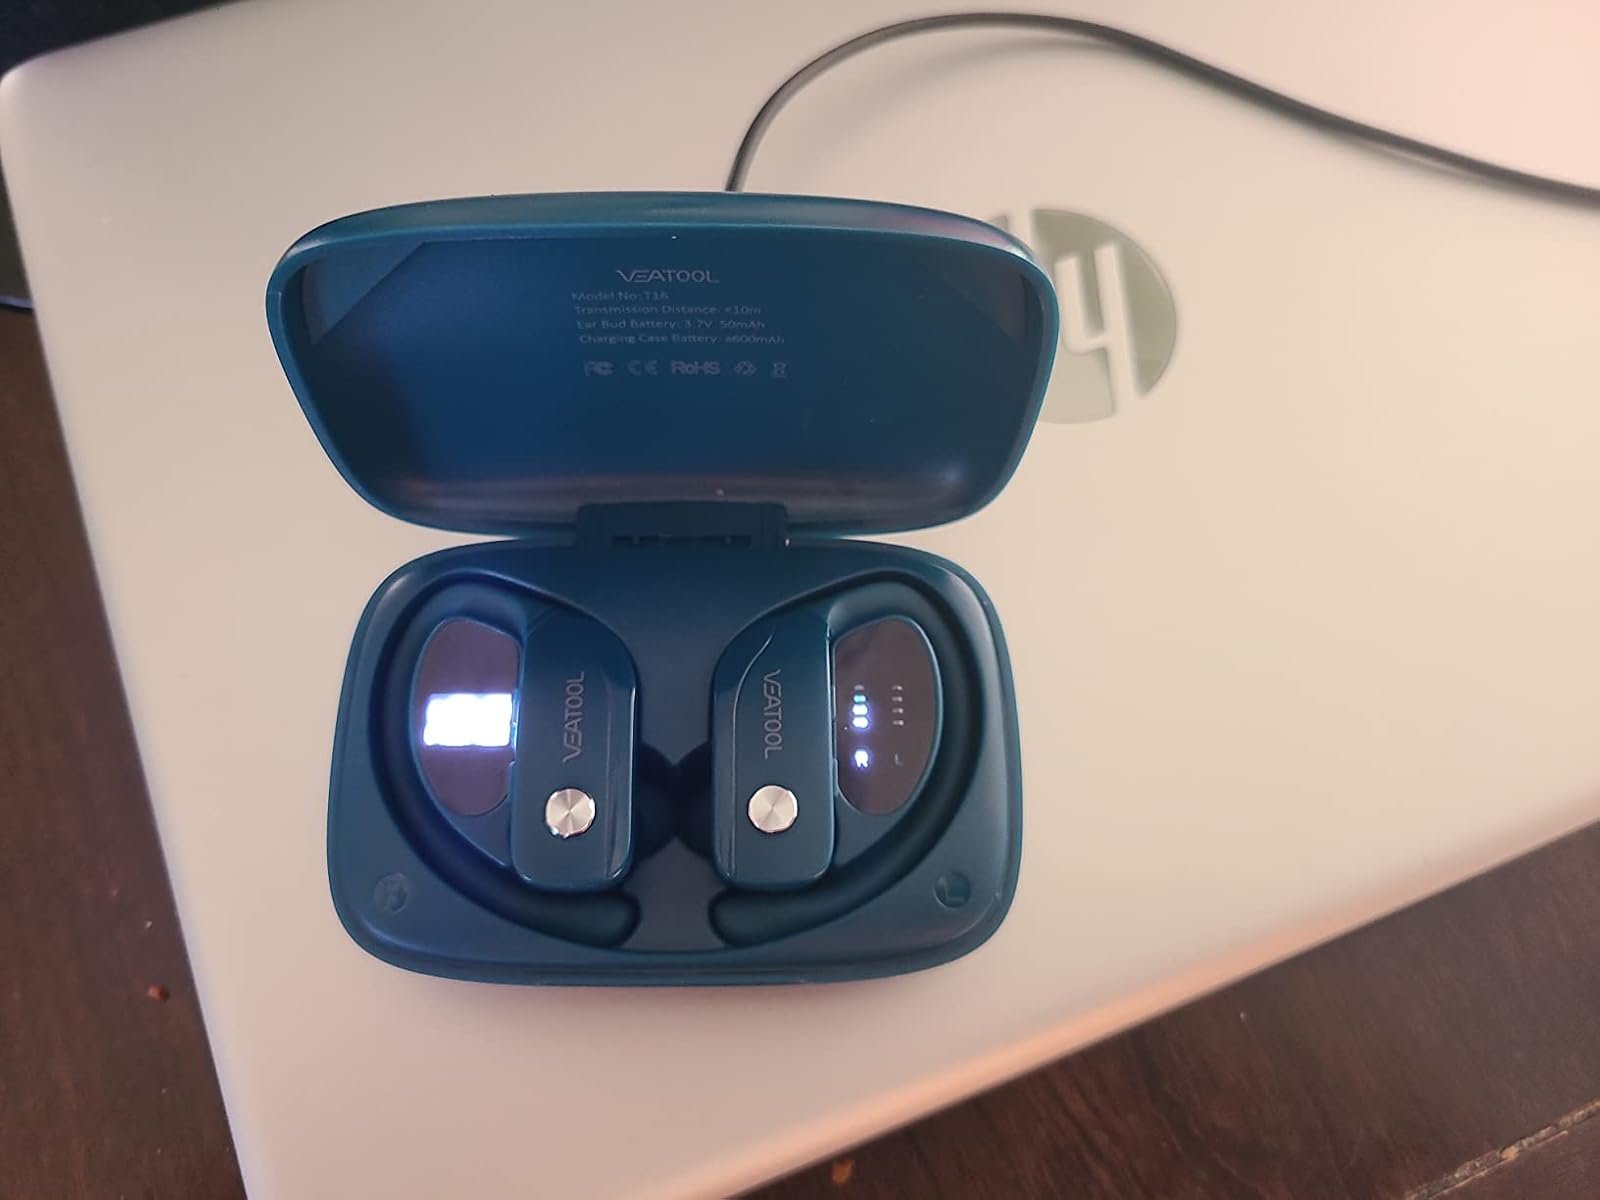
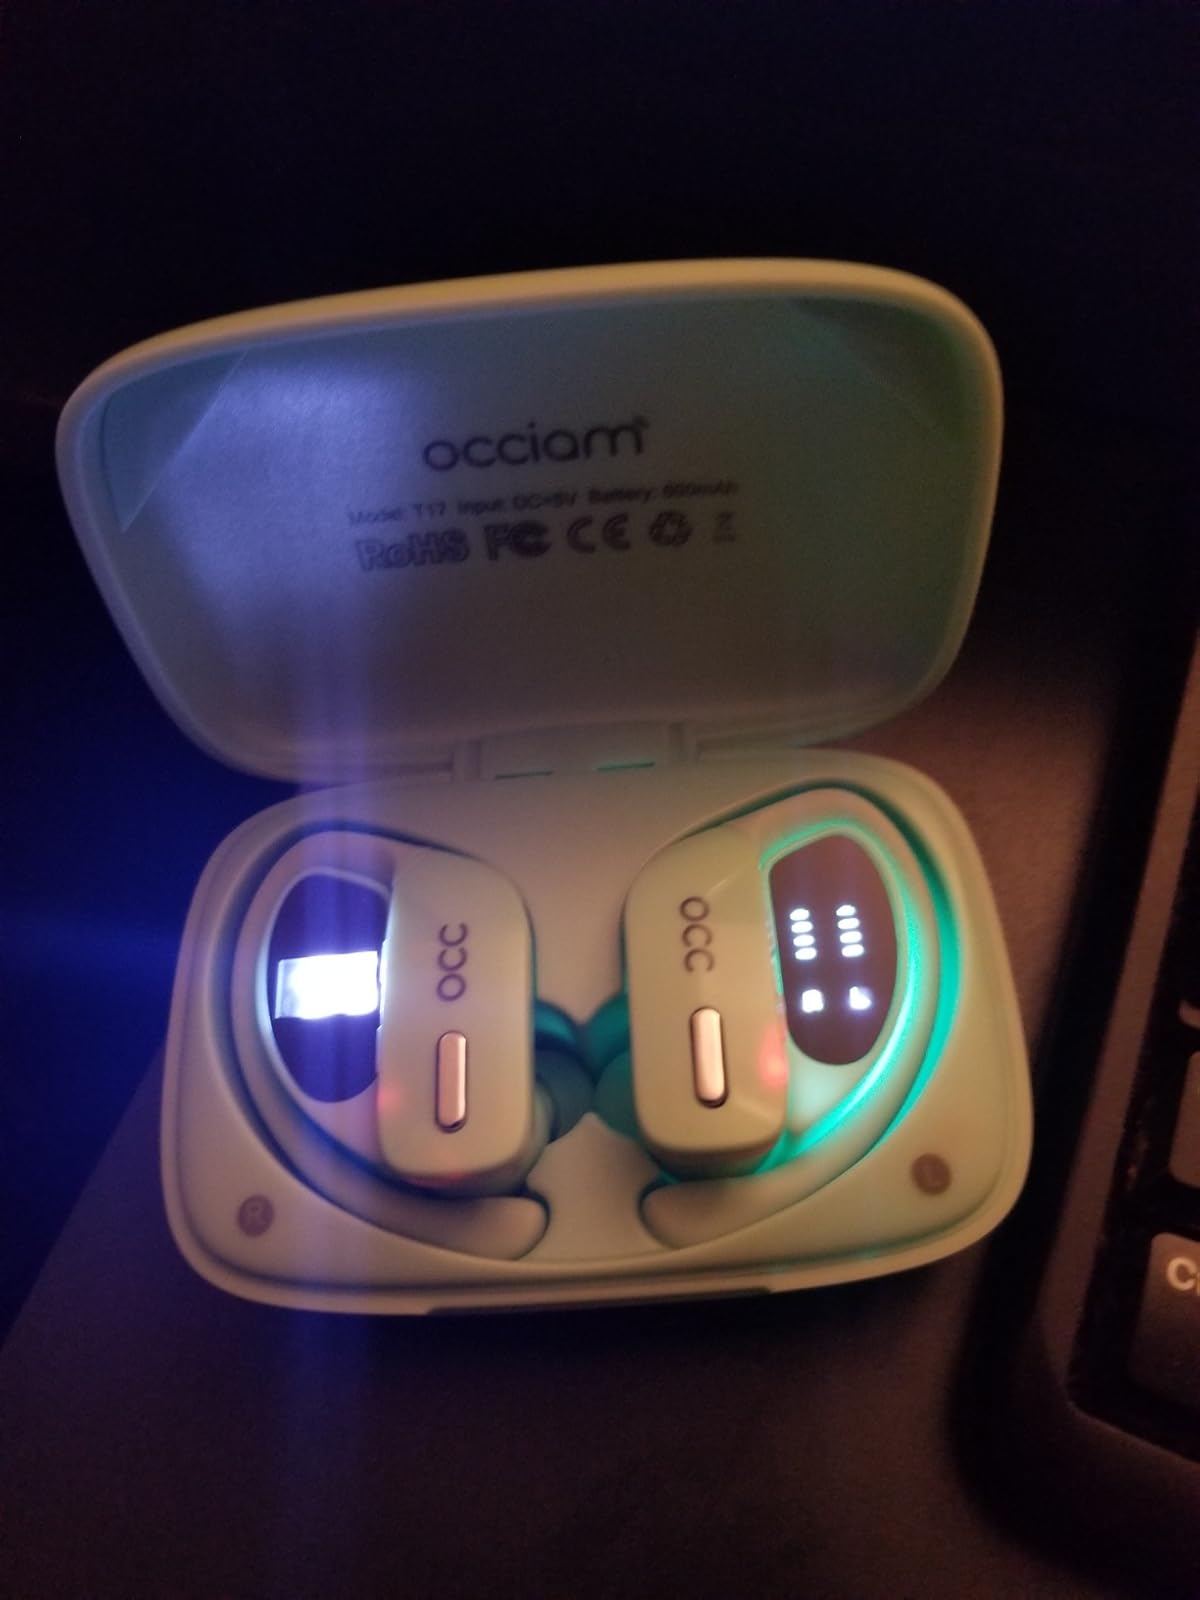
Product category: earbuds
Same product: no